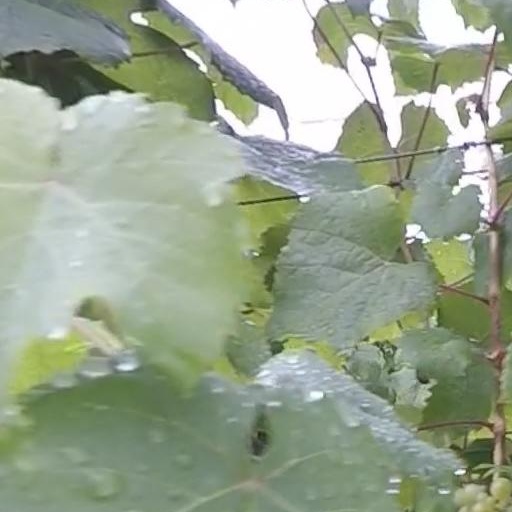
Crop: grape